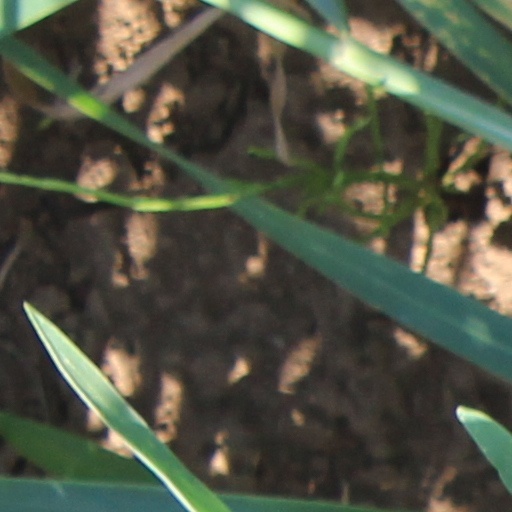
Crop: wheat